Cross-linking immunoprecipitation

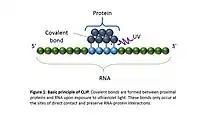
Basic Principle of CLIP

CLIP begins with the "in vivo" cross-linking of RNA-protein complexes using ultraviolet light (UV). Upon UV exposure, covalent bonds are formed between proteins and nucleic acids that are in close proximity (on the order of Angstroms apart). The cross-linked cells are then lysed, RNA is fragmented, and the protein of interest is isolated via immunoprecipitation. In order to allow for priming of reverse transcription, RNA adapters are ligated to the 3' ends, and RNA fragments are labelled to enable the analysis of the RNA-protein complexes after they have been separated from free RNA using gel electrophoresis and membrane transfer. Proteinase K digestion is then performed in order to remove protein from the crosslinked RNA, which leaves a few amino acids at the crosslink site. This often leads to truncation of cDNAs at the crosslinked nucleotide, which is exploited in variants such as iCLIP to increase the resolution of the method. cDNA is then synthesized via RT-PCR followed by high-throughput sequencing followed by mapping the reads back to the transcriptome and other computational analyses to study the interaction sites.